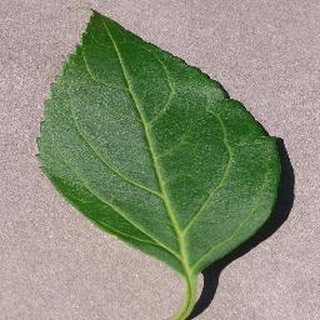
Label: healthy_cherry